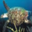
Label: turtle